Sky position (RA, Dec in degrees): 200.416, -0.7572
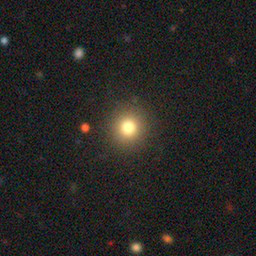
Galaxy morphology: Round Smooth Galaxies